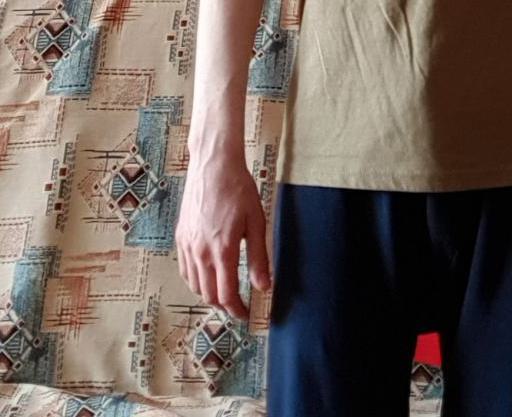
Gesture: no_gesture